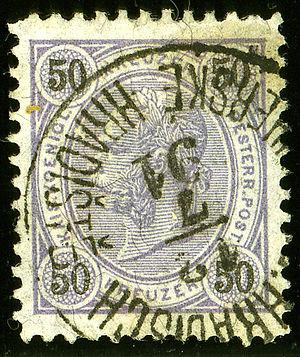
Uherské Hradiště est une ville de la région de Zlín, en Tchéquie, et le chef-lieu du district d'Uherské Hradiště. Sa population s'élevait à 25 215 habitants en 2018.